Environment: real
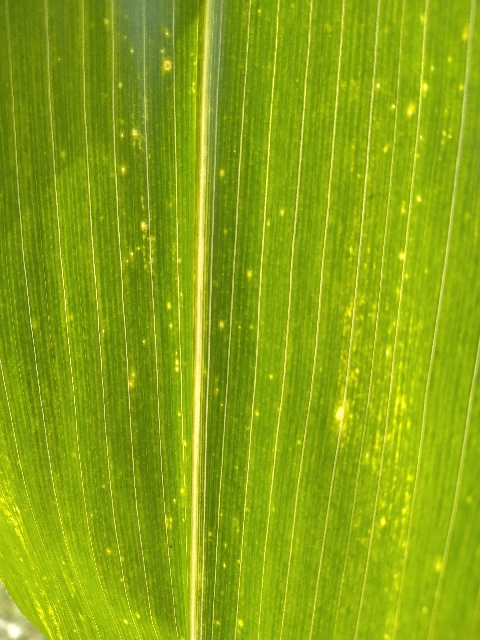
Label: lethal_necrosis